Treaty of Fort Harmar

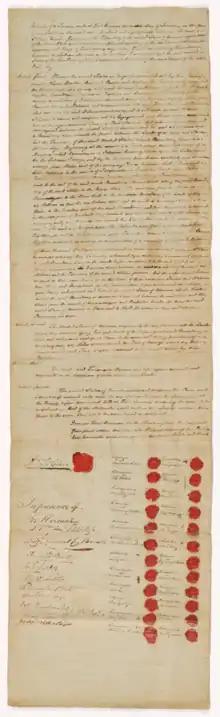
The Treaty of Fort Harmar, National Archives.

The Treaty of Fort Harmar was concluded at Fort Harmar in the Northwest Territory on January 9, 1789. National leaders representing the Haudenosaunee, Ojibwe, Odawa, Potawatomi, Sauk, Wyandot, and Lenape met with treaty negotiators from the United States, including Arthur St. Clair, governor of the Northwest Territory, Josiah Harmar, and Richard Butler.